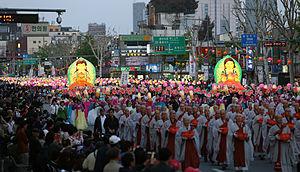
Vesak, également connu sous les noms de Wesak, Buddha Purnima et Buddha Day, est une fête traditionnellement observée par les bouddhistes et certains hindous en Inde, au Sri Lanka, au Népal, au Tibet, au Bangladesh, au Bhoutan, en Indonésie, à Singapour, en Thaïlande, au Cambodge, le Laos, la Malaisie, le Myanmar, la Mongolie et les Philippines et la Chine, le Japon, la Corée du Sud, la Corée du Nord, Taiwan et le Vietnam comme « l' anniversaire de Bouddha », ainsi que dans d'autres parties du monde. Le festival commémore la naissance, l'illumination et la mort du Gautama Bouddha dans la tradition theravada ou du sud.